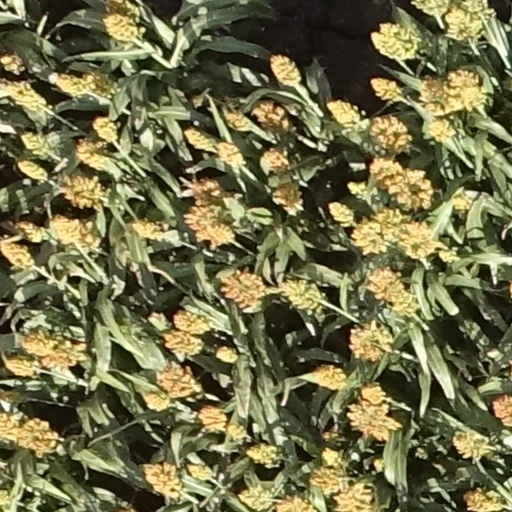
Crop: sorghum